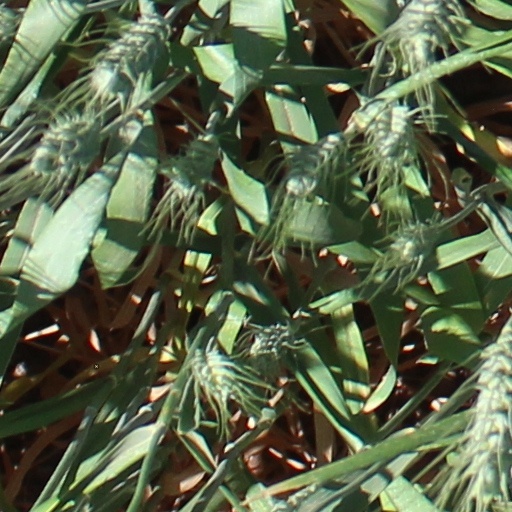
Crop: wheat